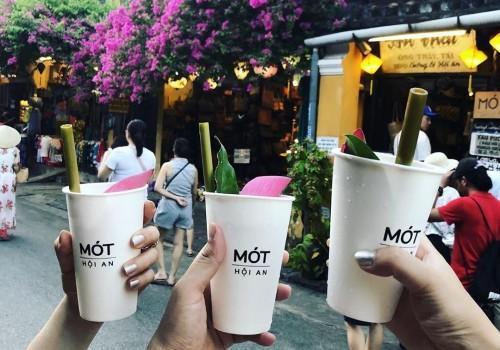
có những bàn tay đang cầm những chiếc cốc